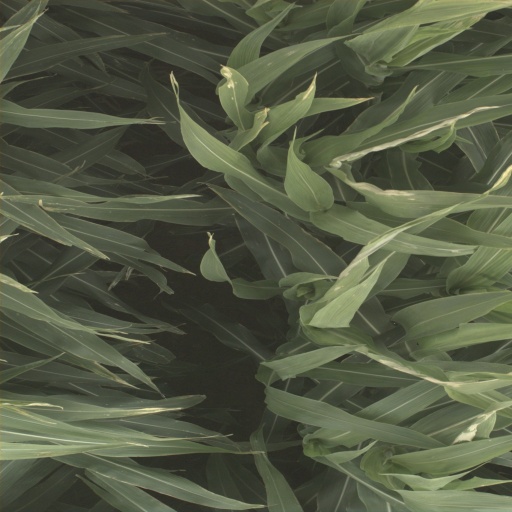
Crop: sorghum